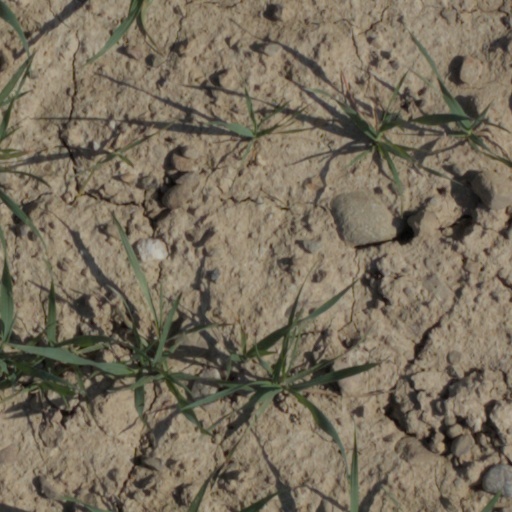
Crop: wheat